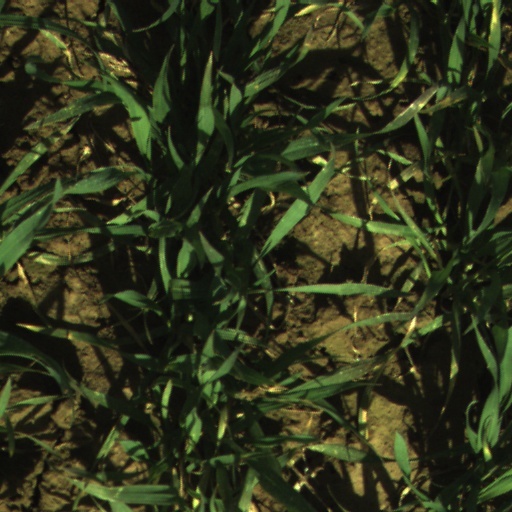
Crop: wheat